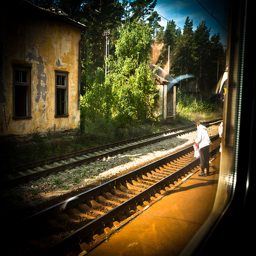
A young child standing along side railroad tracks.
A woman with a bag stands beside a set of old railroad tracks.
a woman at the railway line waiting for the train
A single person standing on the platform of a railway station seen through the train's window.
A woman is leaning over by a train track.